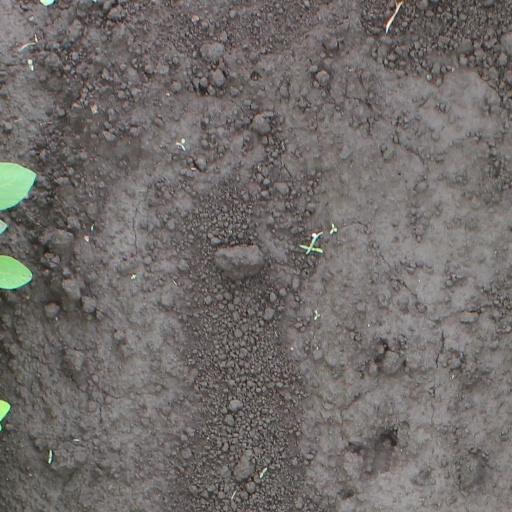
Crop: soybean